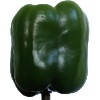
Label: green_pepper